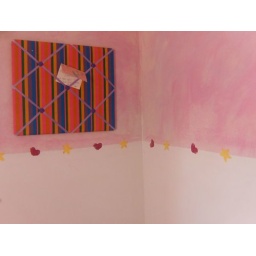
I ragged the walls in pink and purple